Bill Daley (American football)

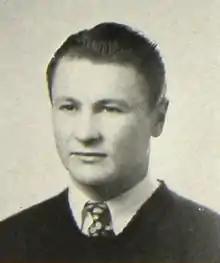
Daley pictured c. 1942 at the University of Minnesota

William Edward Daley (September 16, 1919 – October 19, 2015) was an All-American fullback who played for the University of Minnesota Golden Gophers from 1940 to 1942 and for the University of Michigan Wolverines in 1943. The Gophers were national champions in his freshman and sophomore years.